Mechanics' Institute, San Francisco

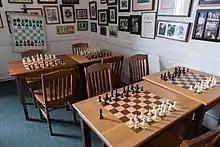
San Francisco Mechanics’ Institute.

The Mechanics' Institute building houses the oldest continuously operating chess club in the United States, the Mechanics' Institute Chess Club. Many world champions have visited the chess room, from Emanuel Lasker in 1902 to Boris Spassky in 2006. In 2009 one of the chess club's young students, 12-year-old Daniel Naroditsky, won the World Championship for his age group. The chess club offers tournaments, classes, gatherings, and other activities for all player levels.